Elihu Benjamin Washburne House

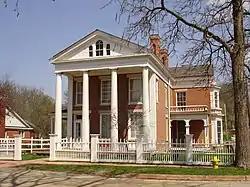

The Elihu Benjamin Washburne House, also known as the Washburne-Sheehan House, is a -story Greek Revival house located at 908 Third Street in Galena, Illinois. Constructed in 1844–45, the building was built for and owned by Elihu Benjamin Washburne, a prominent Galena lawyer who served in Congress during the American Civil War, and as Secretary of State and Minister to France under President Ulysses S. Grant, another famous Galenian. The Washburne House was added to the U.S. National Register of Historic Places in 1973.